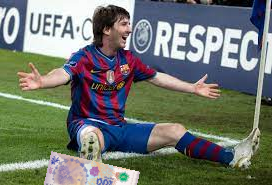
Denominación: 100